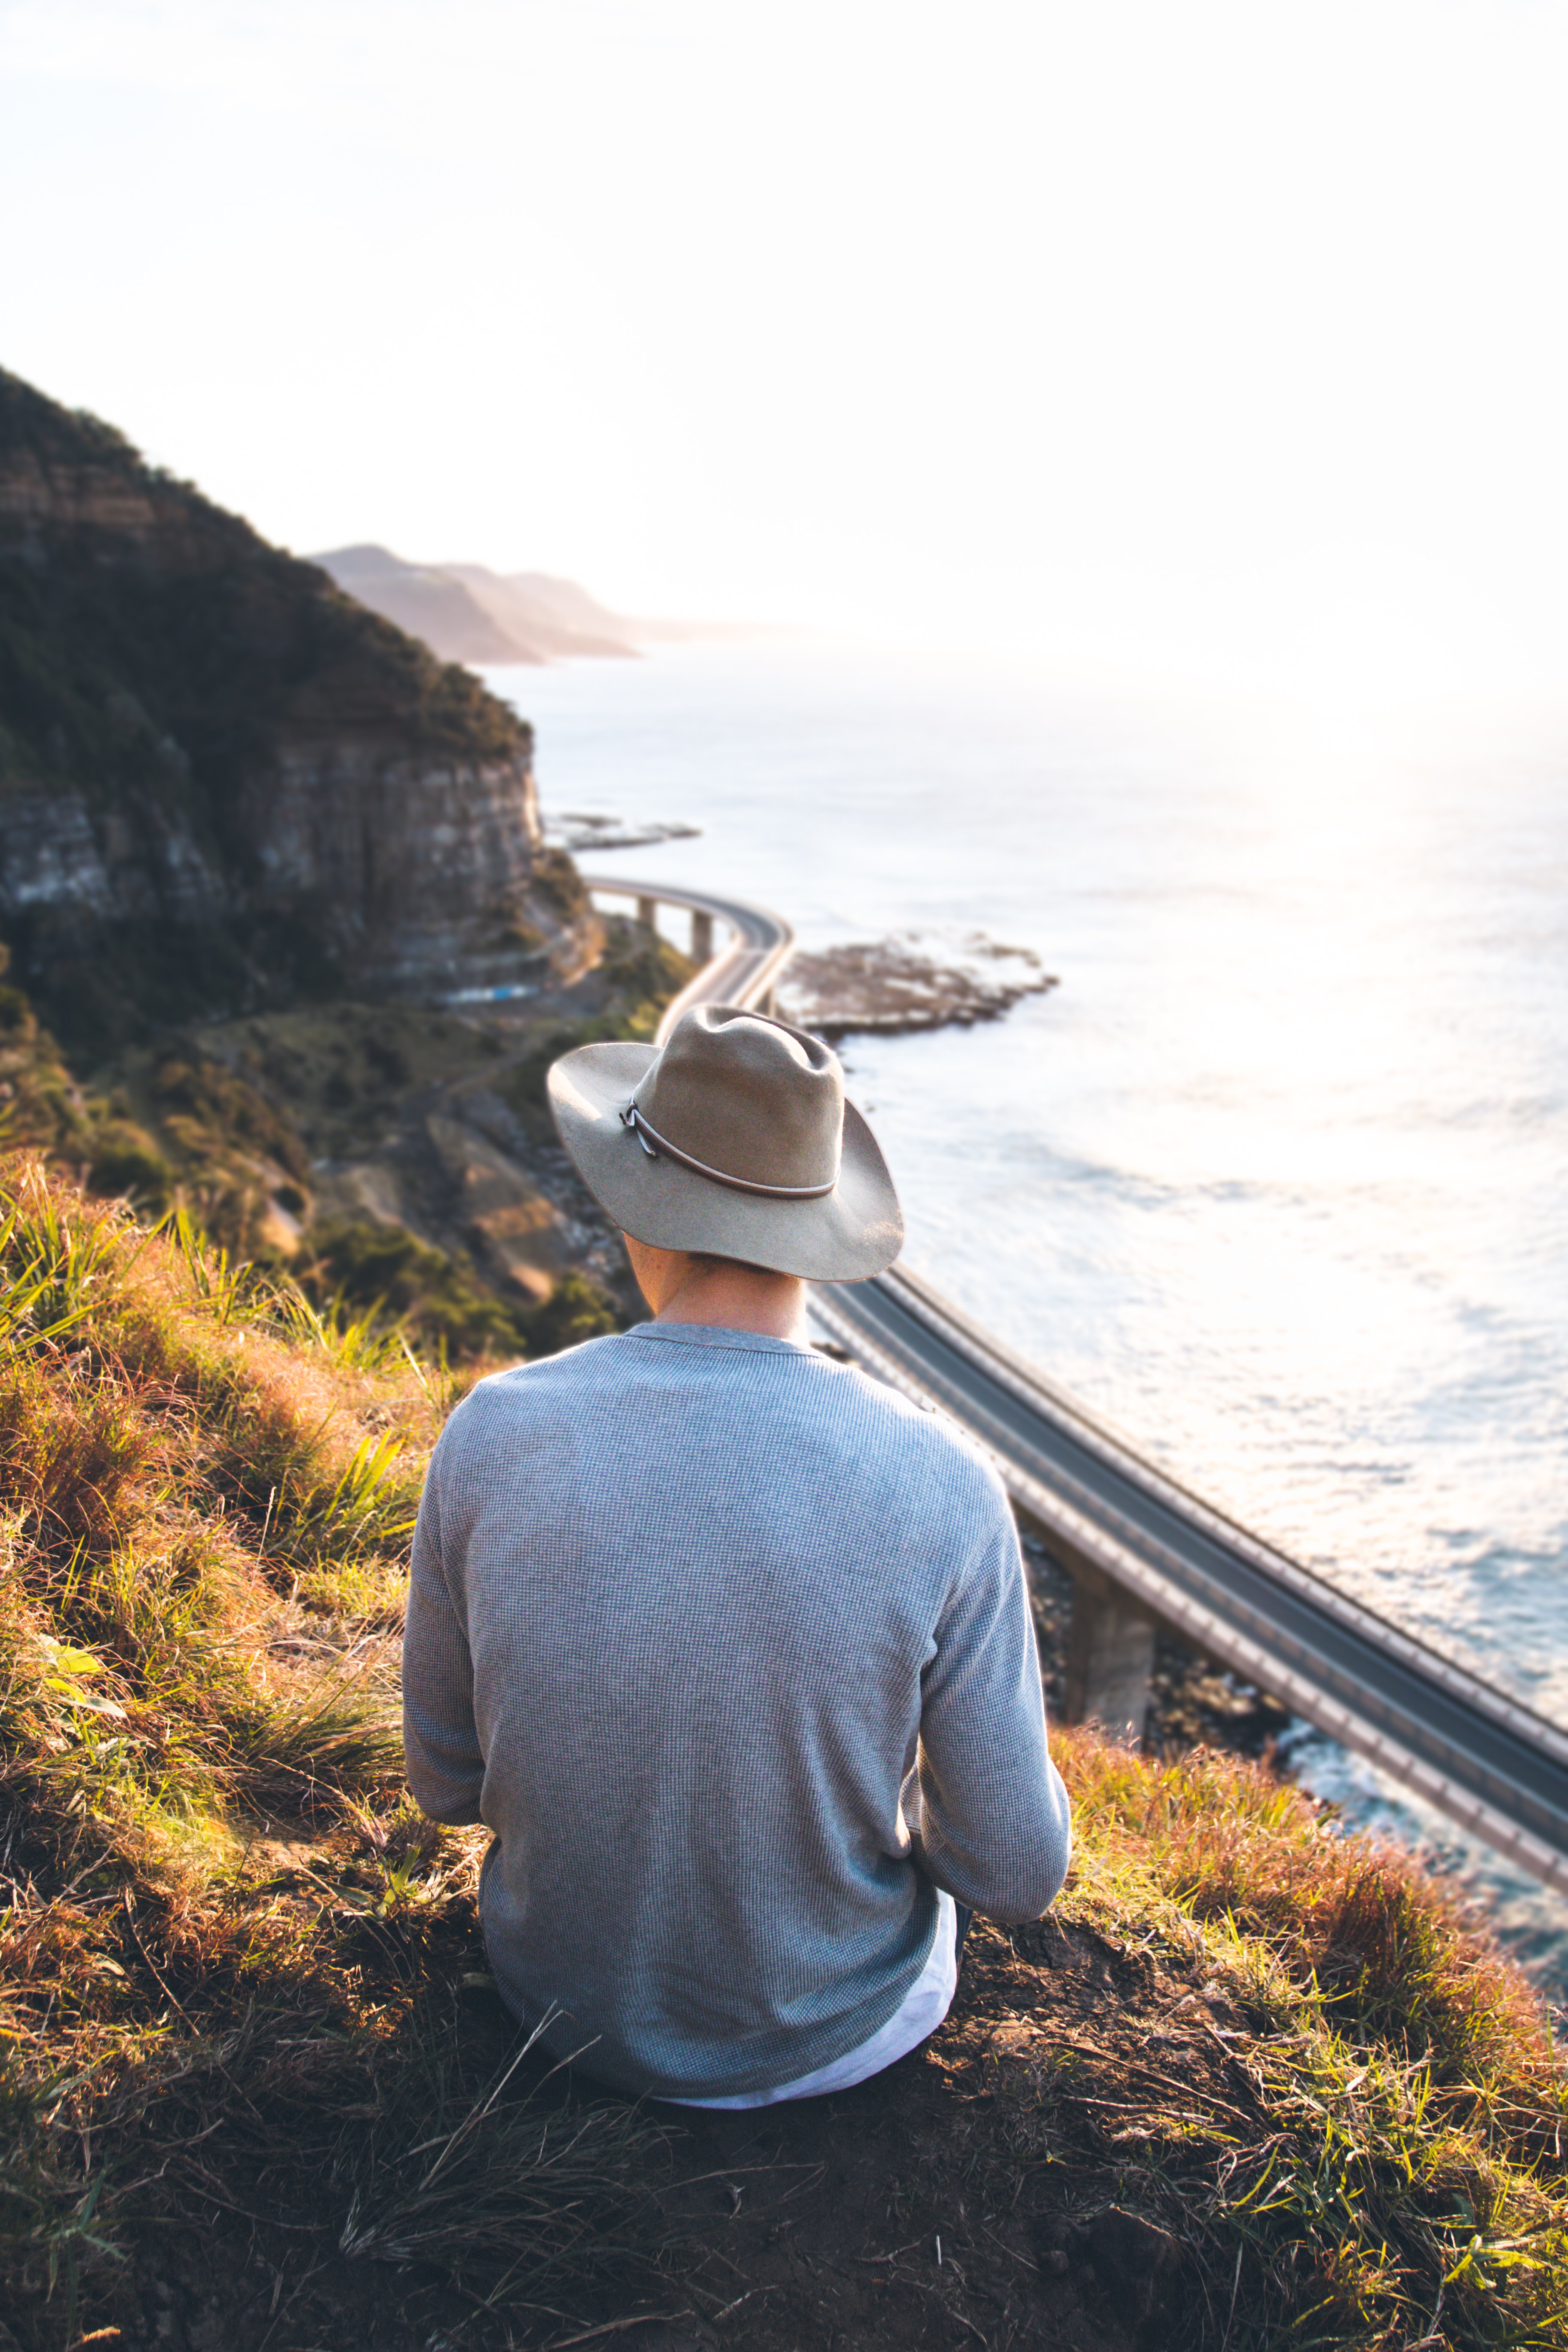
sea, coast, water, rock, ocean, person, road, shore, travel, cliff, solo, seashore, outdoors